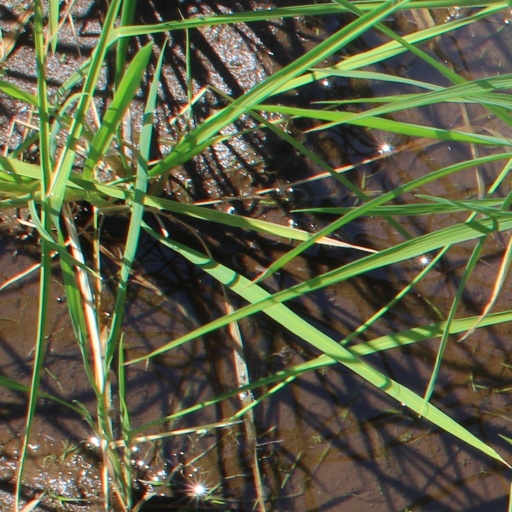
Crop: rice